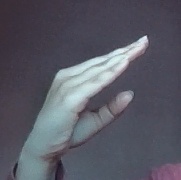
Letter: jeem